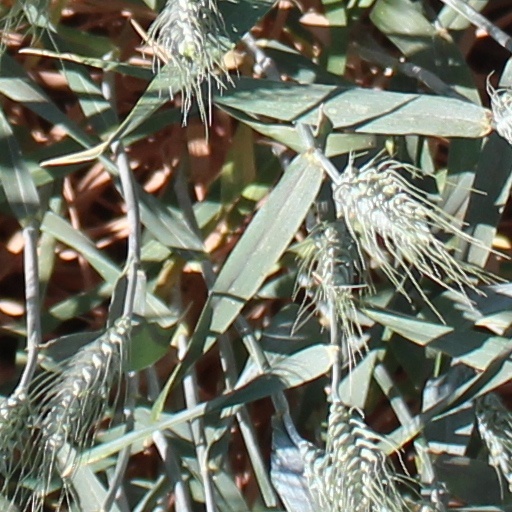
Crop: wheat